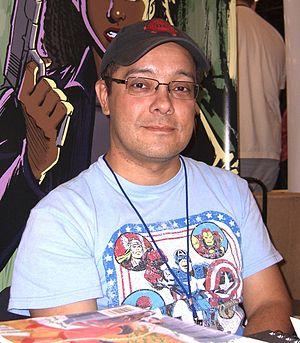
Jose Marzan, Jr. est un dessinateur de bande dessinée américain travaillant principalement comme encreur. Il a notamment encré Flash de 1990 à 1999 et Y, le dernier homme de 2002 à 2008.